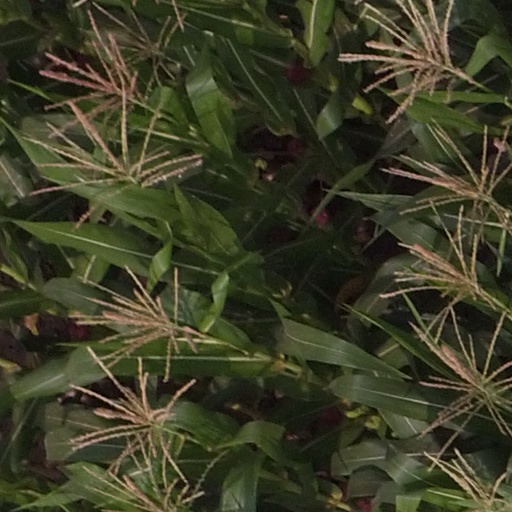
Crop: maize; corn